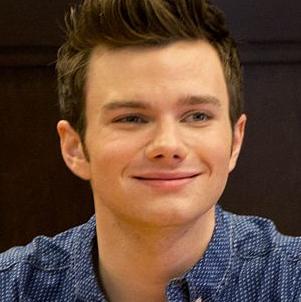
Age: 22